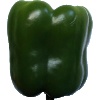
Label: green_pepper